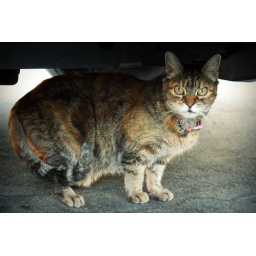
This cat ran under a truck and let me take a few pics of it.